Crooked Island, Bahamas

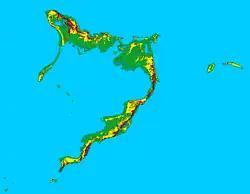
Topographic map of Acklins Island and Crooked Island.

Crooked Island is an island and district, part of a group of Bahamian islands defining a large, shallow lagoon called the Bight of Acklins, of which the largest are Crooked Island in the north and Acklins in the south-east, and the smaller are Long Cay (once known as Fortune Island) in the north-west, and Castle Island in the south.